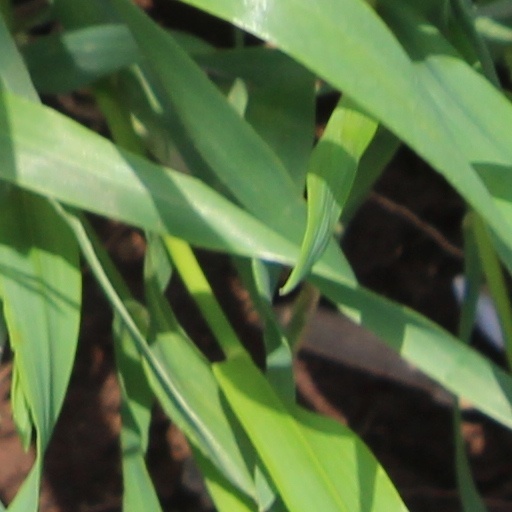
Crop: wheat